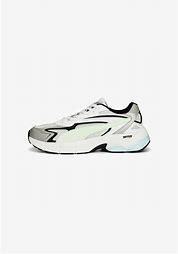
Brand: Puma
Model: Teveris Nitro